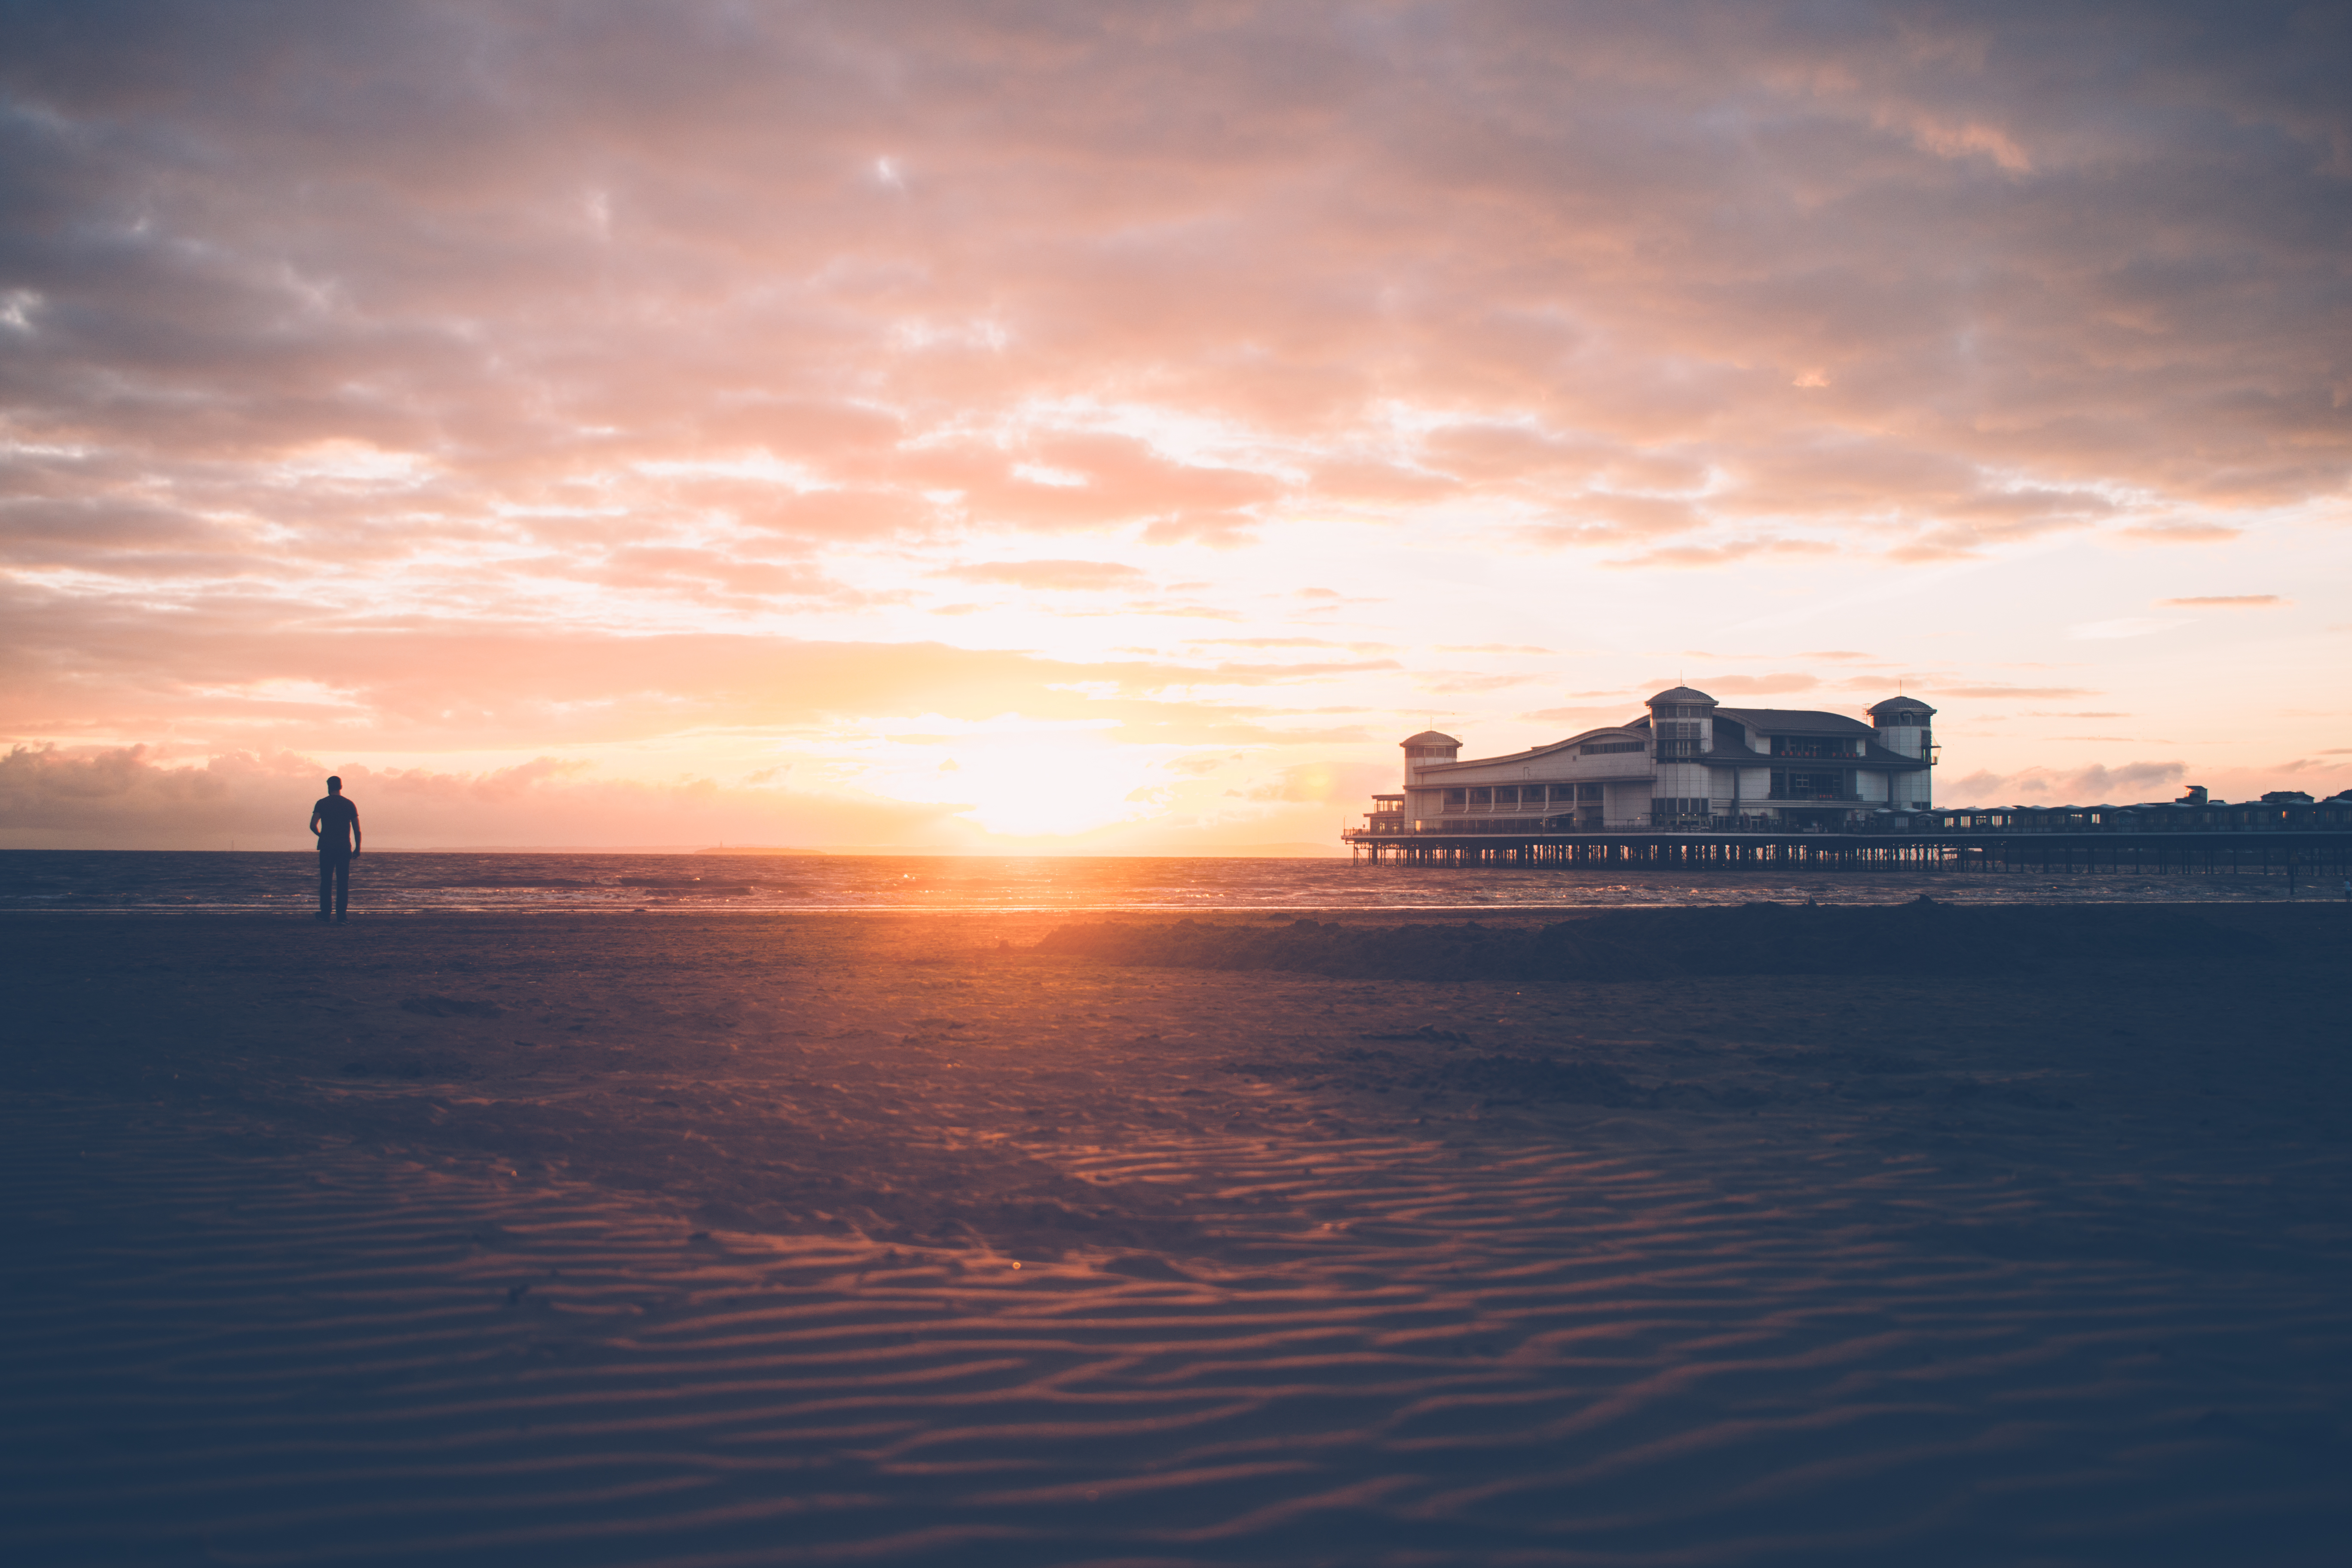
beach, sea, coast, ocean, horizon, cloud, sky, sun, sunrise, sunset, sunlight, morning, wave, dawn, dusk, evening, reflection, tower, afterglow